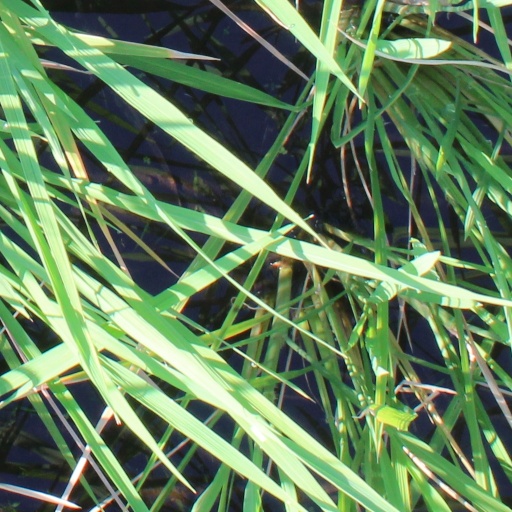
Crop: rice